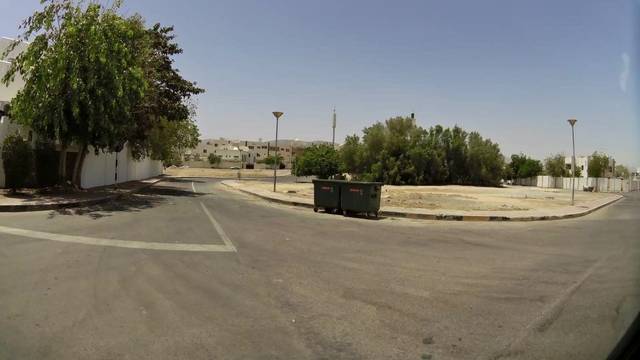
Region: Oman
Coordinates: 23.608, 58.474